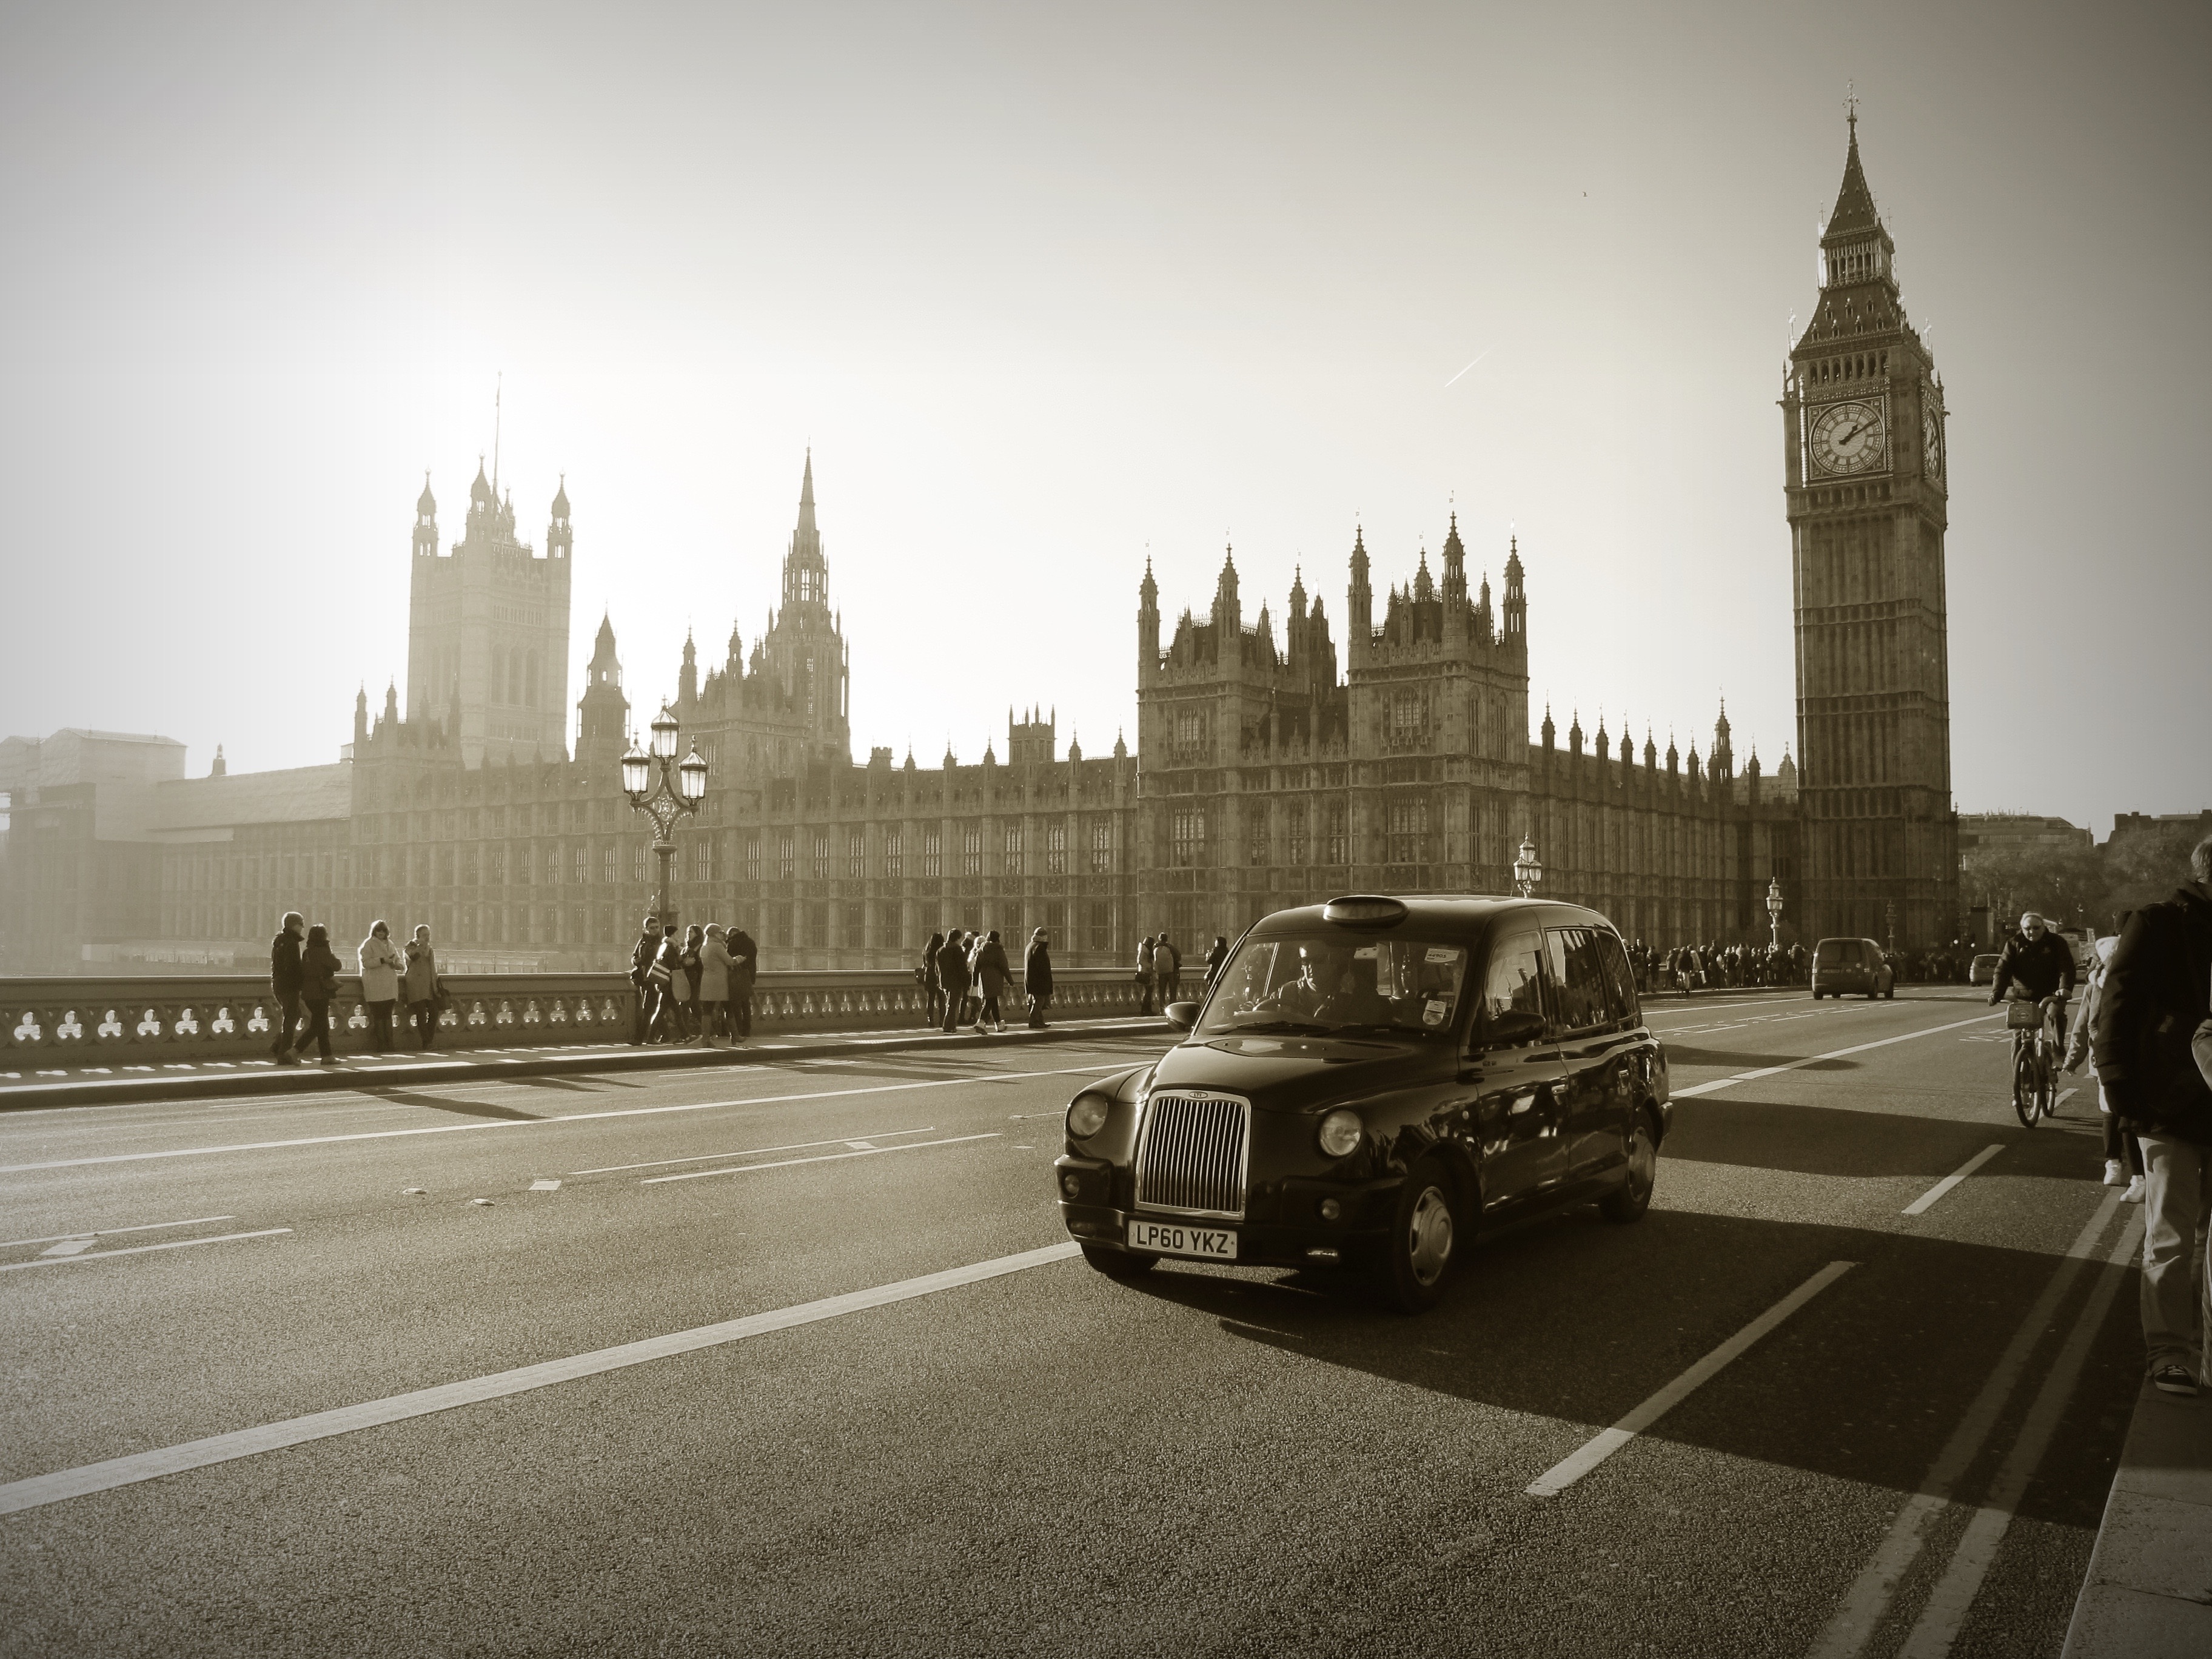
road, skyline, street, city, cityscape, evening, landmark, monochrome, big ben, england, london, parliament, infrastructure, united kingdom, urban area, atmospheric phenomenon, human settlement